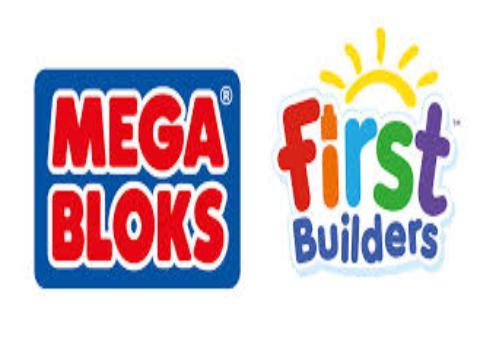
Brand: mega bloks
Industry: Leisure